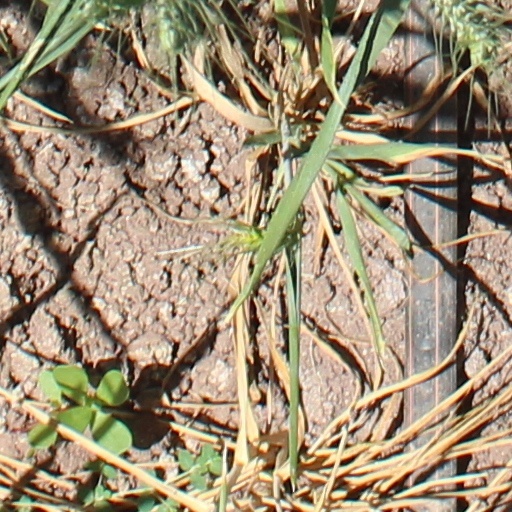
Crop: wheat